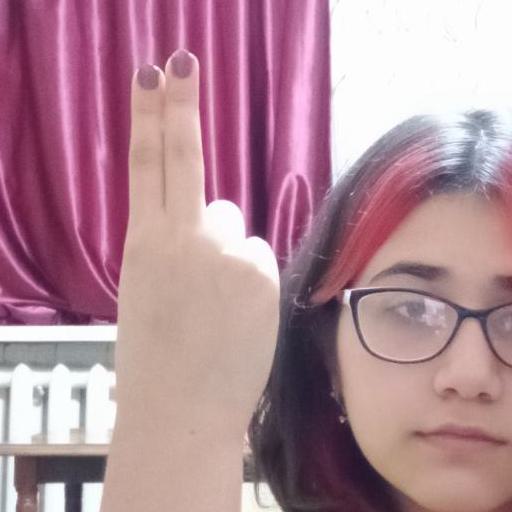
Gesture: two_up_inverted